Bassano Gabba

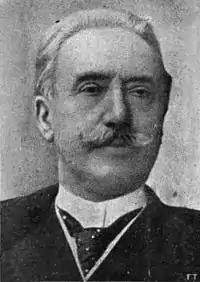

Bassano Gabba (12 September 1844, Milan4 November 1928) was an Italian lawyer and politician who served as the Mayor of Milan from 1909 to 1910. He served in the Chamber of Deputies and Senate of the Kingdom of Italy.